The Tonight Show

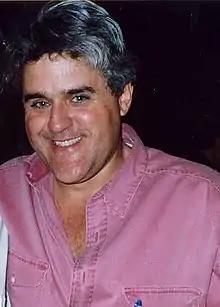

On May 22, 1992, Johnny Carson retired after three decades behind the iconic late-night desk, and was replaced by Jay Leno amid national and media controversy. David Letterman wanted to move into that earlier time slot from his "Late Night" spot (which had been broadcast following Carson's program) after "The Tonight Show", and was considered personally by Carson (whose opinion was not revealed until several years later) as his natural successor despite Leno having been Carson's permanent guest host for several years. Letterman, having had his heart set on the earlier time slot in spite of Leno's ratings success as recurring substitute host, left NBC (on Carson's advice) and joined rival network CBS. Their new program and entry into the late-night television universe, "Late Show with David Letterman", airing in the same slot, competed head to head against "The Tonight Show" with Leno in the host's chair and behind that iconic desk, for the better part of two decades, although Leno consistently enjoyed higher ratings after the first two years.